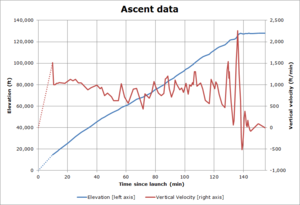
Red Bull Stratos est un projet de chute libre depuis la stratosphère, associant le parachutiste autrichien Felix Baumgartner au groupe Red Bull.